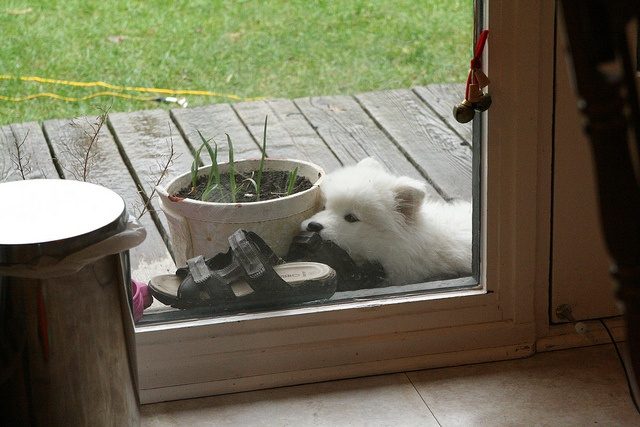
A small white dog standing outside of a window.
A dog waiting outside a window, with sandals next to its face.
there is a white dog that is biting a shoe
There is a dog sitting next to a potted plant.
A small white dog laying next to a pot outside.